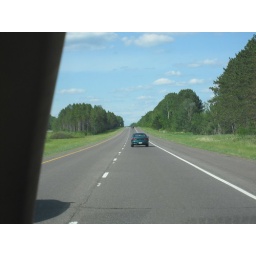
Driving to Duluth...zoom in on this photo and check out the girls hair flying out the window!